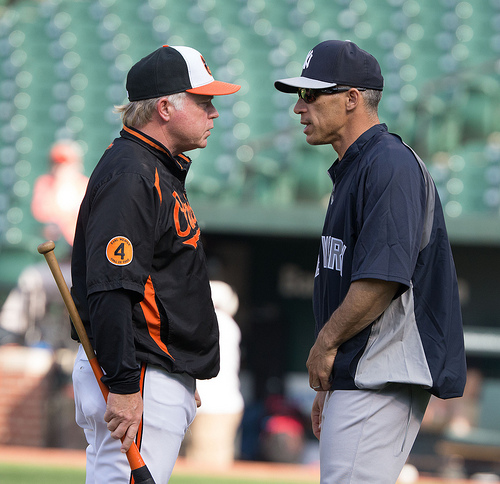
question: ここはどんなスポーツの球場ですか？
answer: ベースボール

question: グラウンド内に人は何人見えますか？
answer: 2人

question: サングラスはいくつ見えますか？
answer: 1つ

question: バットはいくつ見えますか？
answer: 1つ

question: バットを持っている人物の袖に書かれている数字はいくつですか？
answer: 4

question: バットを持っている人物はどこのチームの監督ですか？
answer: ボルチモア・オリオールズ

question: バットを持っている人物は誰ですか？
answer: バック　ショーウォルター

question: 右側の人物はどこのチームの監督ですか？
answer: ニューヨーク・ヤンキース